Pollo Campestre

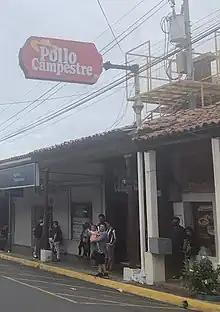
A location in Chalatenango

The restaurant has run a promotional campaign known as "Campestremanía 2x1" for three days in February 2016 and September 2020. The promotion offered customers two meals for the price of one. It promoted the 2019 Ilopango airshow by selling tickets at some locations. It has opened new locations, along with many other companies, in three new large shopping malls located in Nejapa in 2018, Apopa in 2020, and Aguilares in 2022.